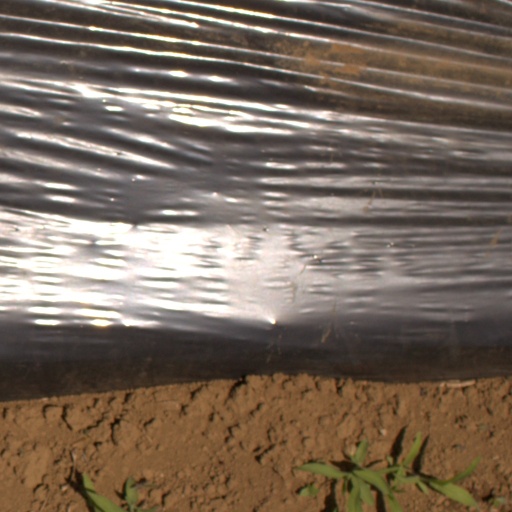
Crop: Jerusalem artichoke